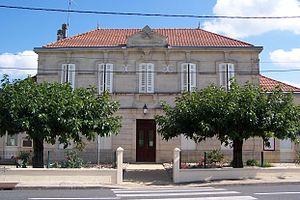
Mairie de Camiran (Gironde, France)
Camiran est une commune du Sud-Ouest de la France, située dans le département de la Gironde en région Nouvelle-Aquitaine.